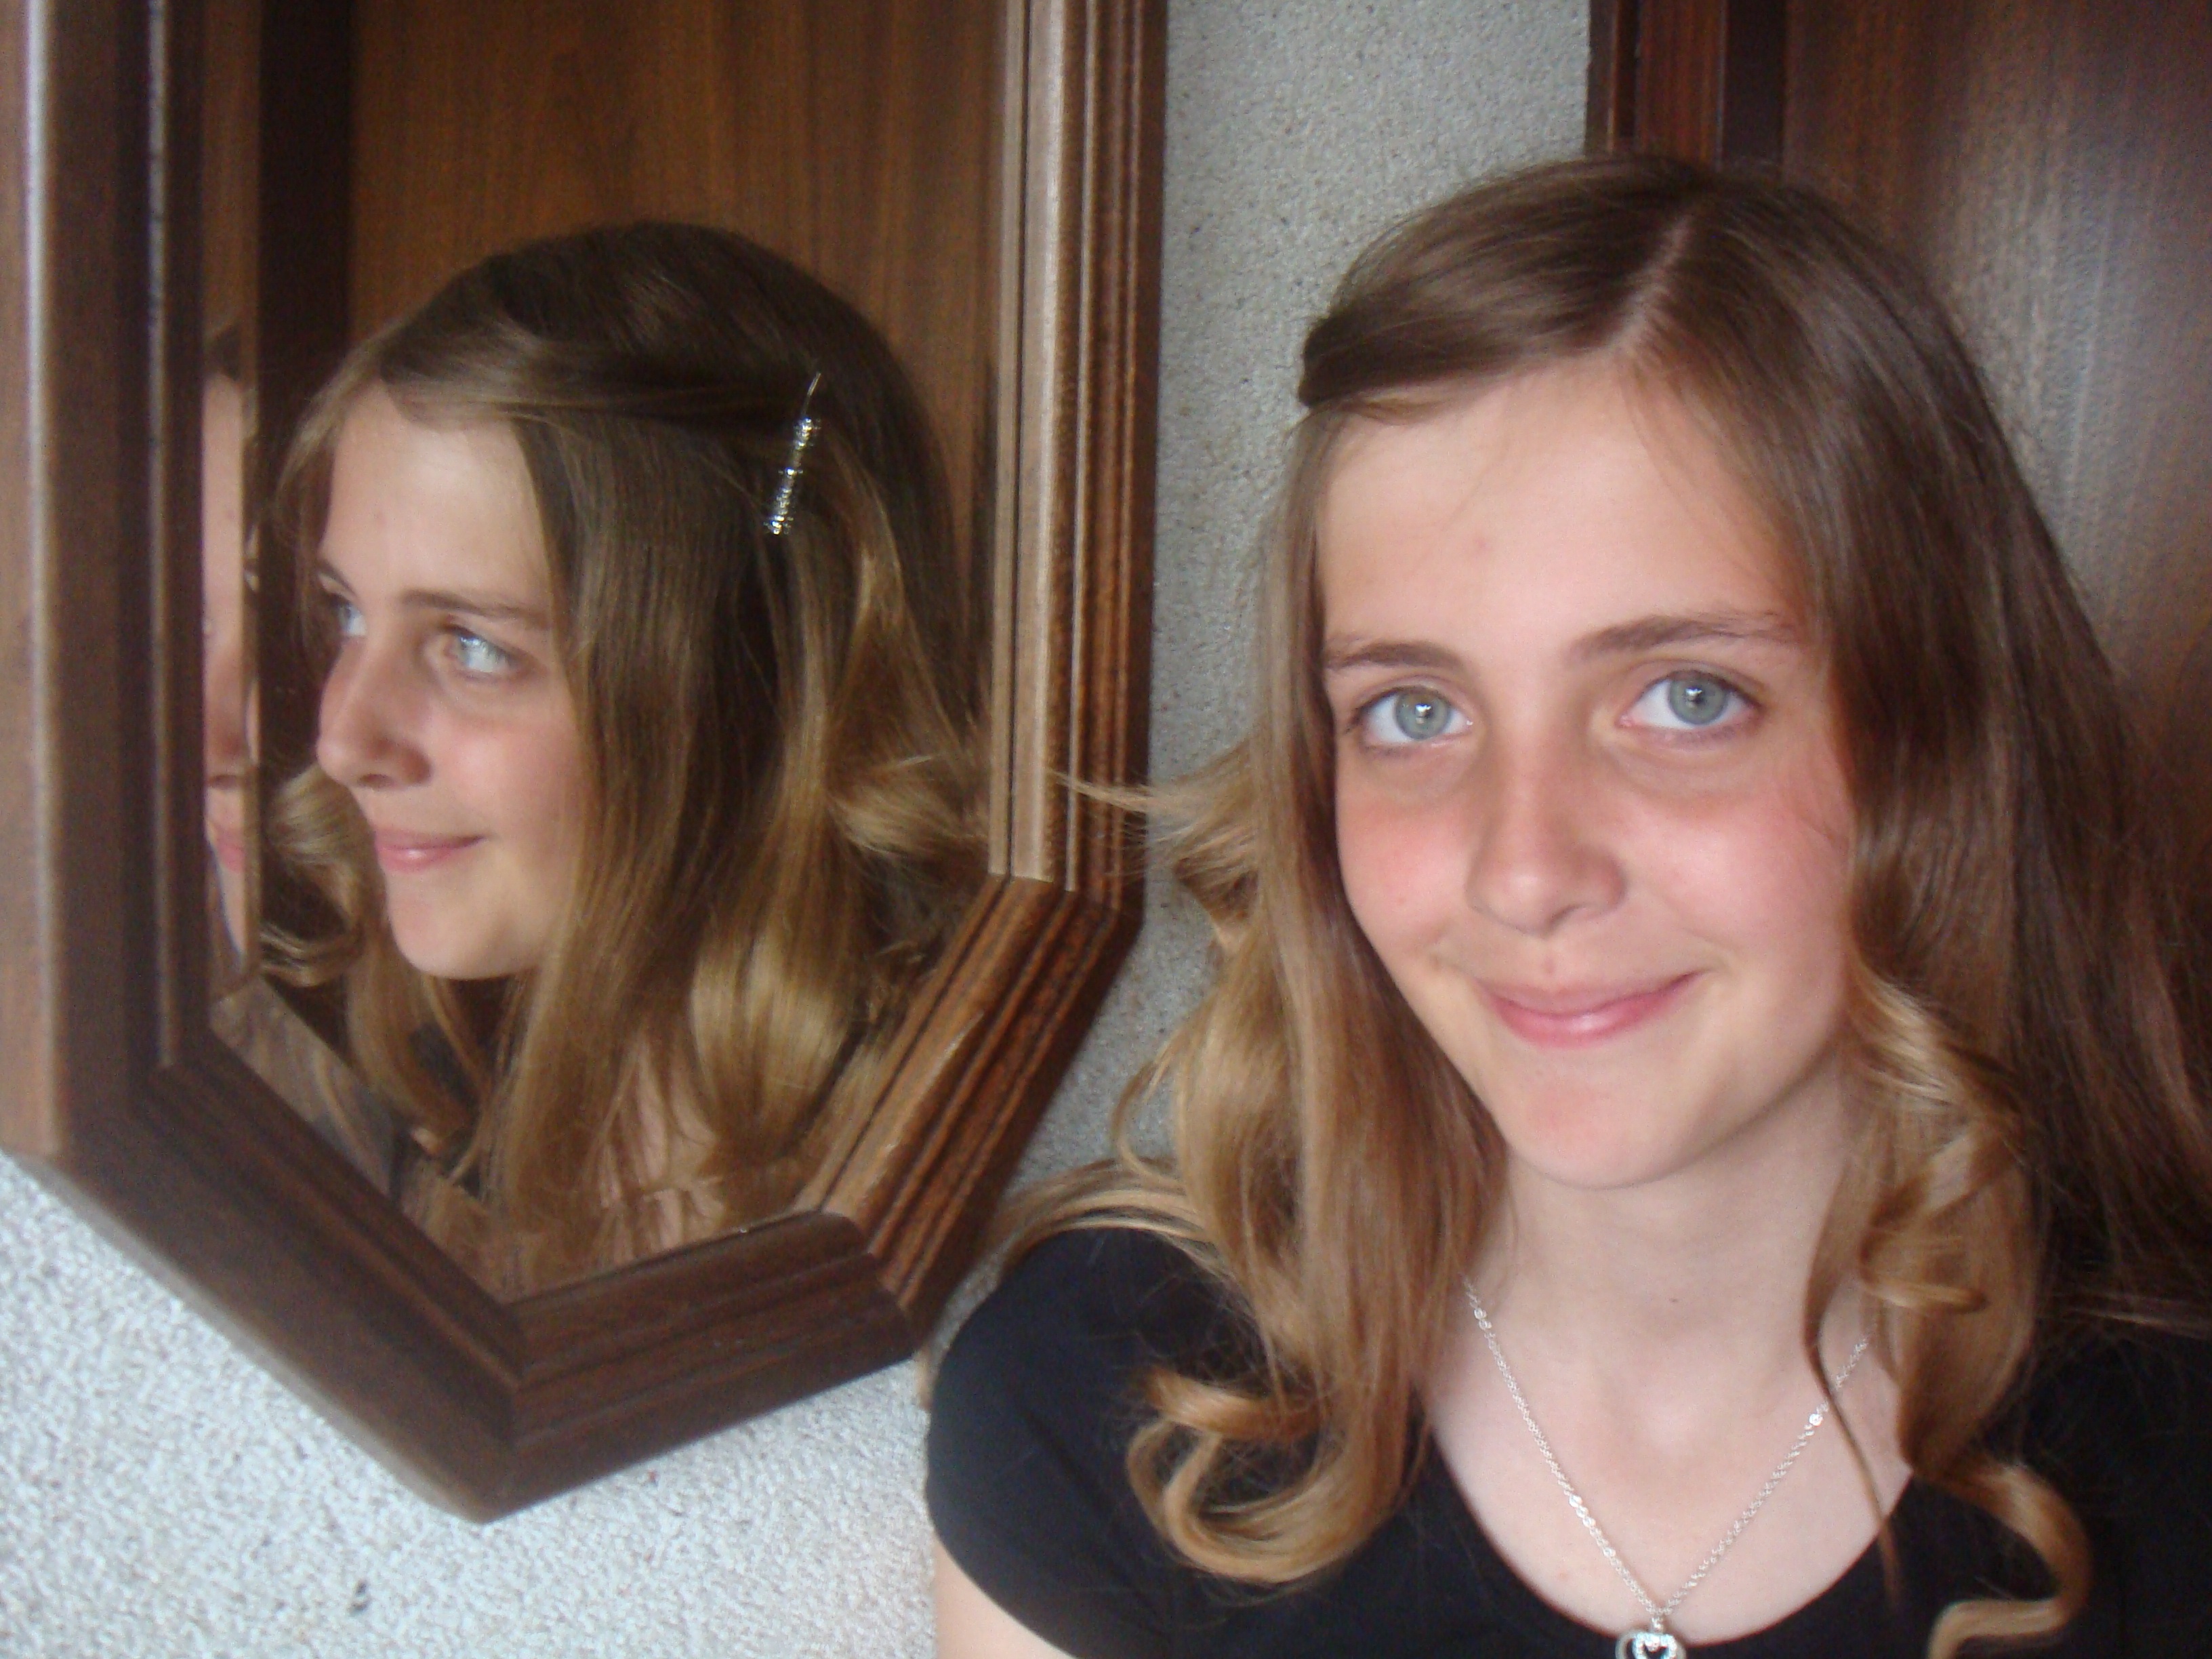
hand, open, girl, woman, hair, portrait, lady, hairstyle, long hair, face, dress, happy, eye, head, skin, beauty, passion, joy, blond, organ, curls, luck, mirror image, blue eyes, lively, brown hair, unconcernedly, positivity